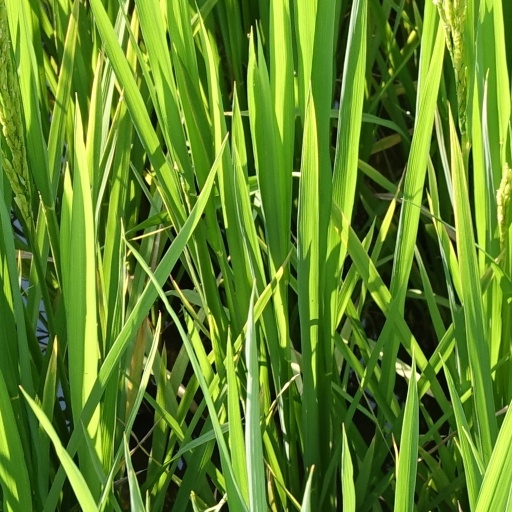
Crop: rice